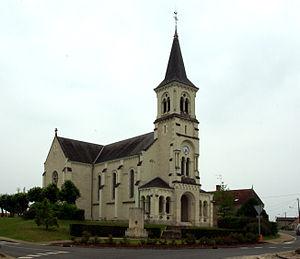
Église de Varennes-sur-Fouzon
Val-Fouzon est une commune nouvelle française située dans le département de l'Indre, en région Centre-Val de Loire.
Varennes-sur-Fouzon est une ancienne commune française située dans le département de l'Indre en région Centre-Val de Loire, devenue le 1ᵉʳ janvier 2016, une commune déléguée au sein de la commune nouvelle de Val-Fouzon.